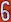
Number: 6